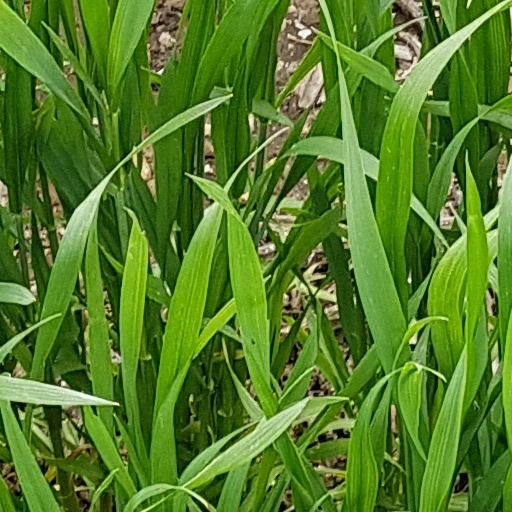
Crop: wheat